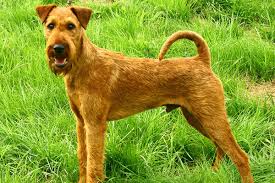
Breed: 207-n000036-Irish_terrier